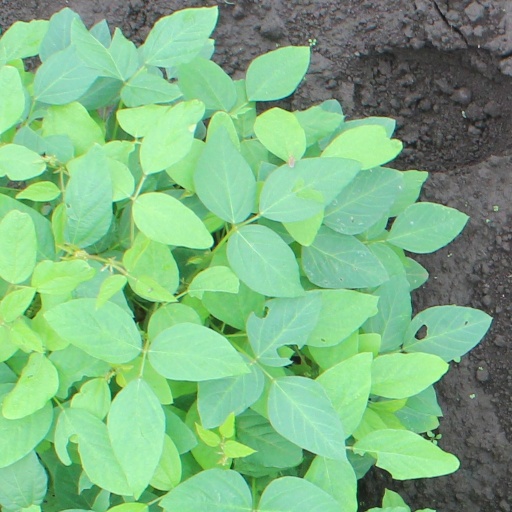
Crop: soybean